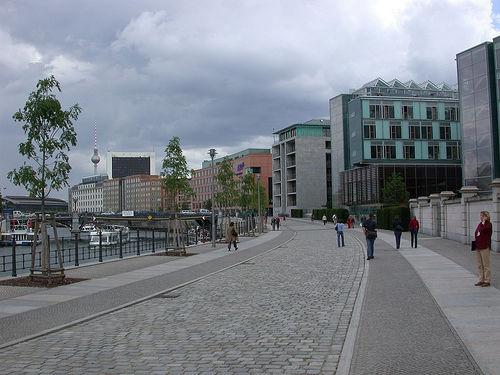
Weather: cloudy or overcast